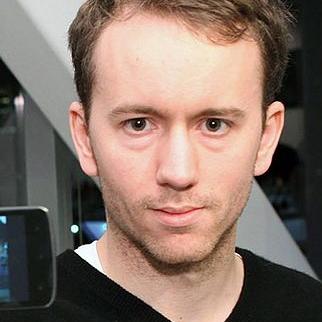
Age: 28